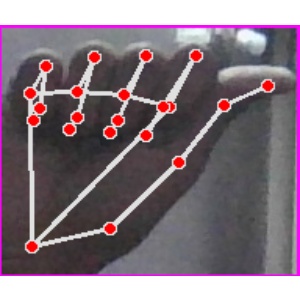
अक्षर: छ